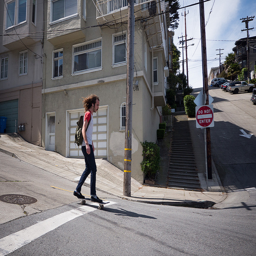
A man riding a skateboard down a street next to a do not enter sign.
Skateboarder riding down steep city street with dreads.
a person riding a skate board on a street
A man wearing a backpack, standing on a skateboard near bottom of incline at crosswalk area of intersection on residential streets, near a do not enter sign.
A man riding a skateboard down a hill past a do not enter sign.